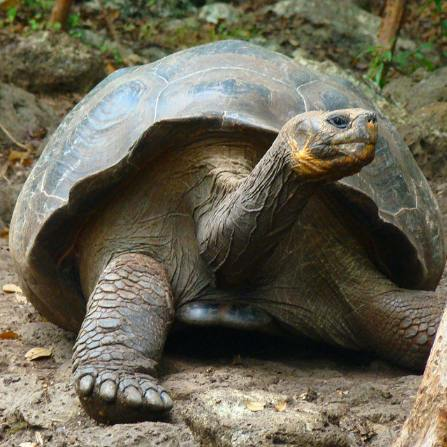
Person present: No